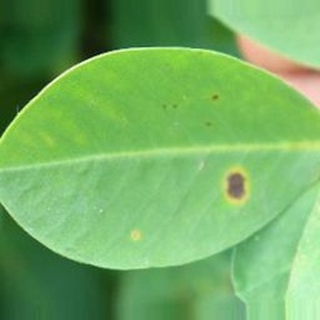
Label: groundnut_early_leaf_spot